Allen Toussaint

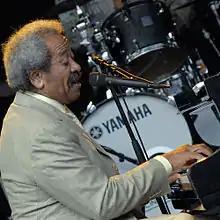
Toussaint performing in Stockholm in 2009

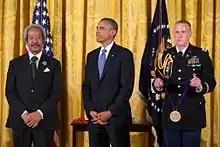
Toussaint receiving the National Medal of Arts in 2013

Most of Toussaint's possessions, including his home and recording studio, Sea-Saint Studios, were lost during Hurricane Katrina in 2005. He initially sought shelter at the Astor Crowne Plaza Hotel on Canal Street. Following the hurricane, whose aftermath left most of the city flooded, he left New Orleans for Baton Rouge, Louisiana, and for several years settled in New York City. His first television appearance after the hurricane was on the September 7, 2005, episode of the "Late Show with David Letterman", sitting in with Paul Shaffer and his CBS Orchestra. Toussaint performed regularly at Joe's Pub in New York City through 2009. He eventually returned to New Orleans and lived there for the rest of his life.